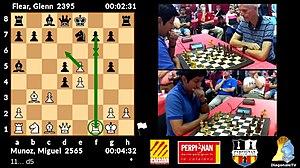
Le GMI Miguel Munoz en finale du Festival de Perpignan 2019 face au GMI Glenn Flear
Le club d'échecs Perpignan les Rois de la Têt est un club sportif affilié à la Fédération française des échecs fondé en 2015, et organisateur du Festival International d'échecs de Perpignan.